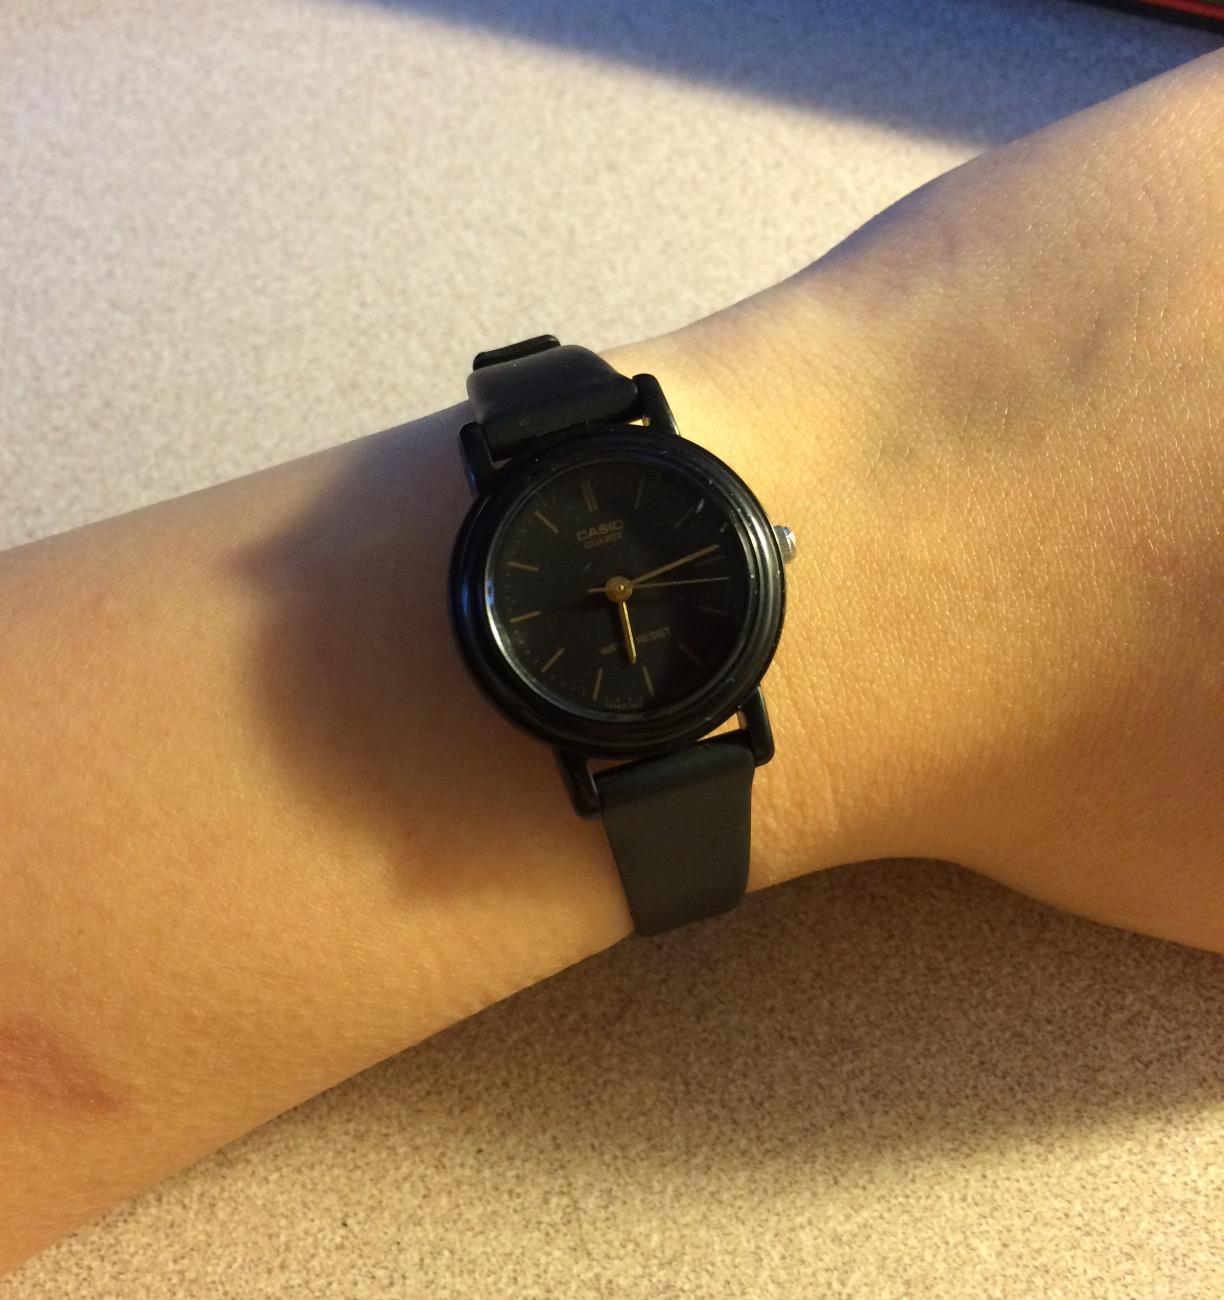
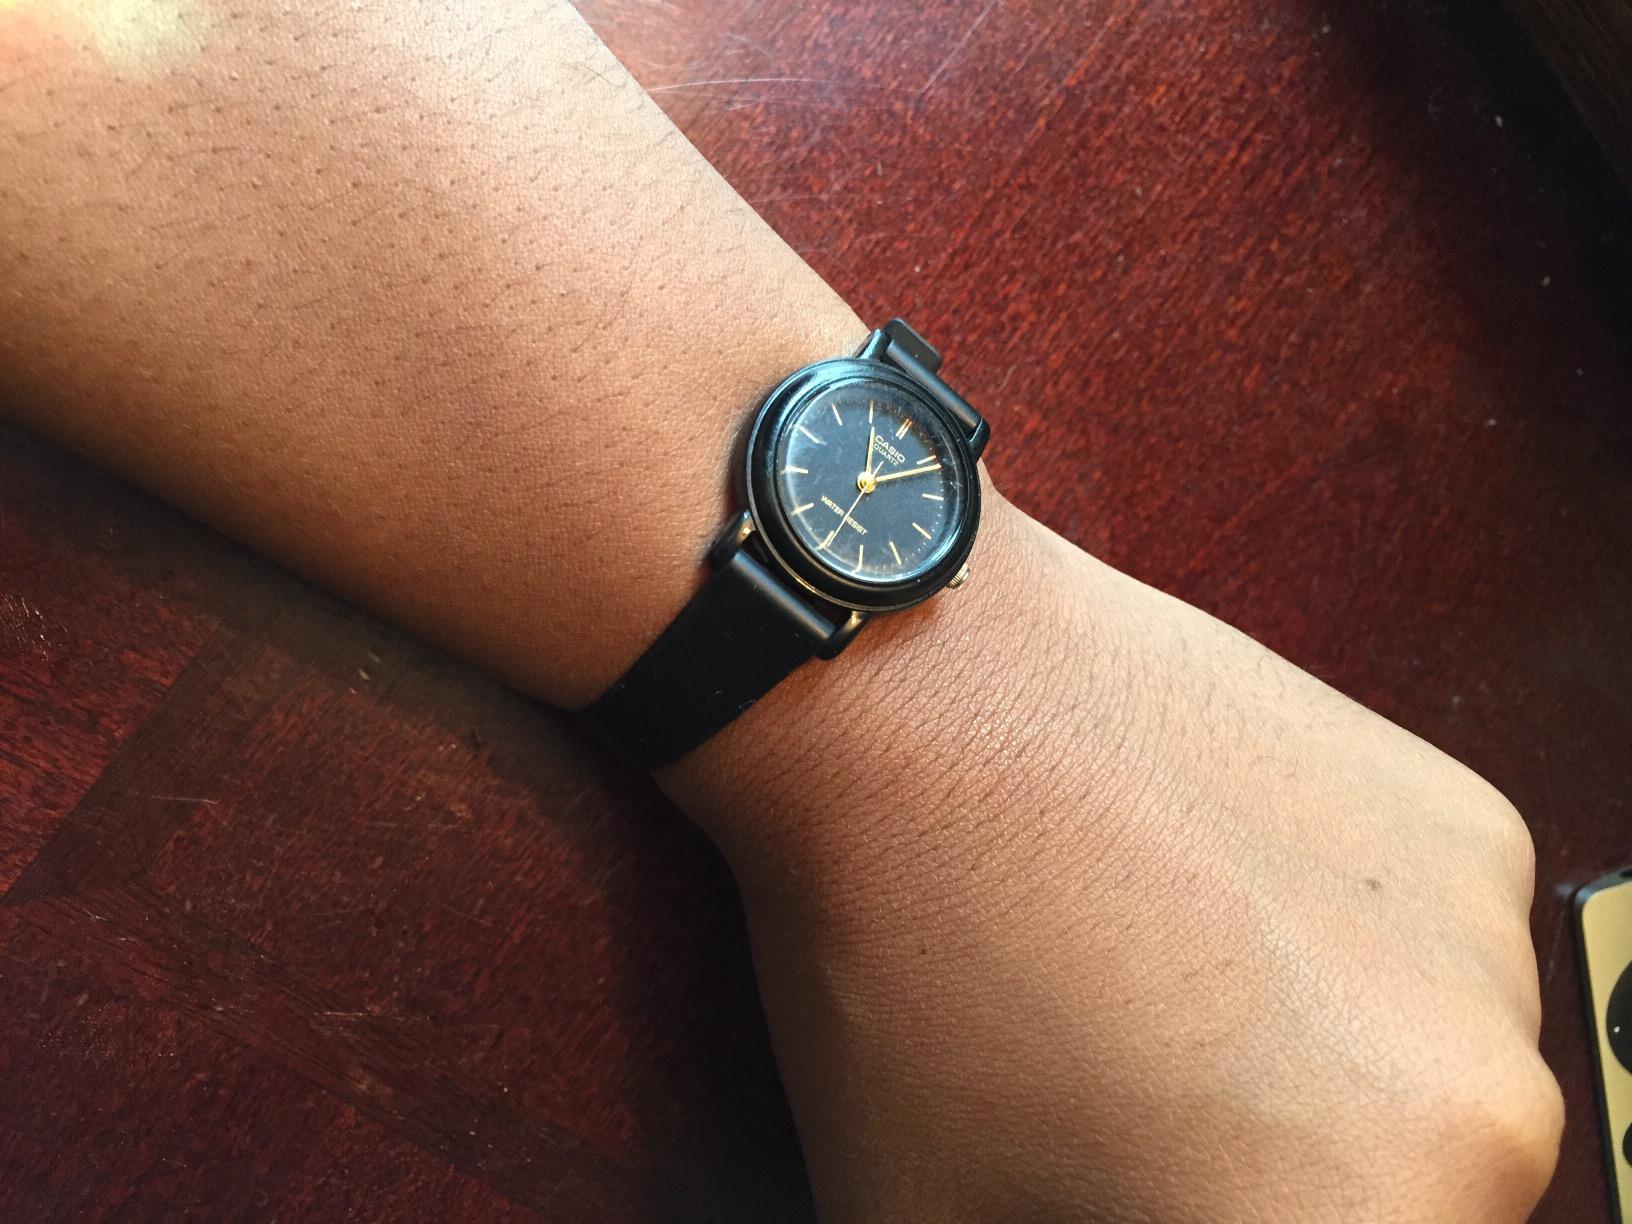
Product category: accessories_watch
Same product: yes